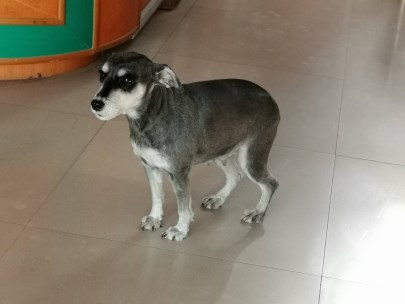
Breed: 2342-n000102-miniature_schnauzer